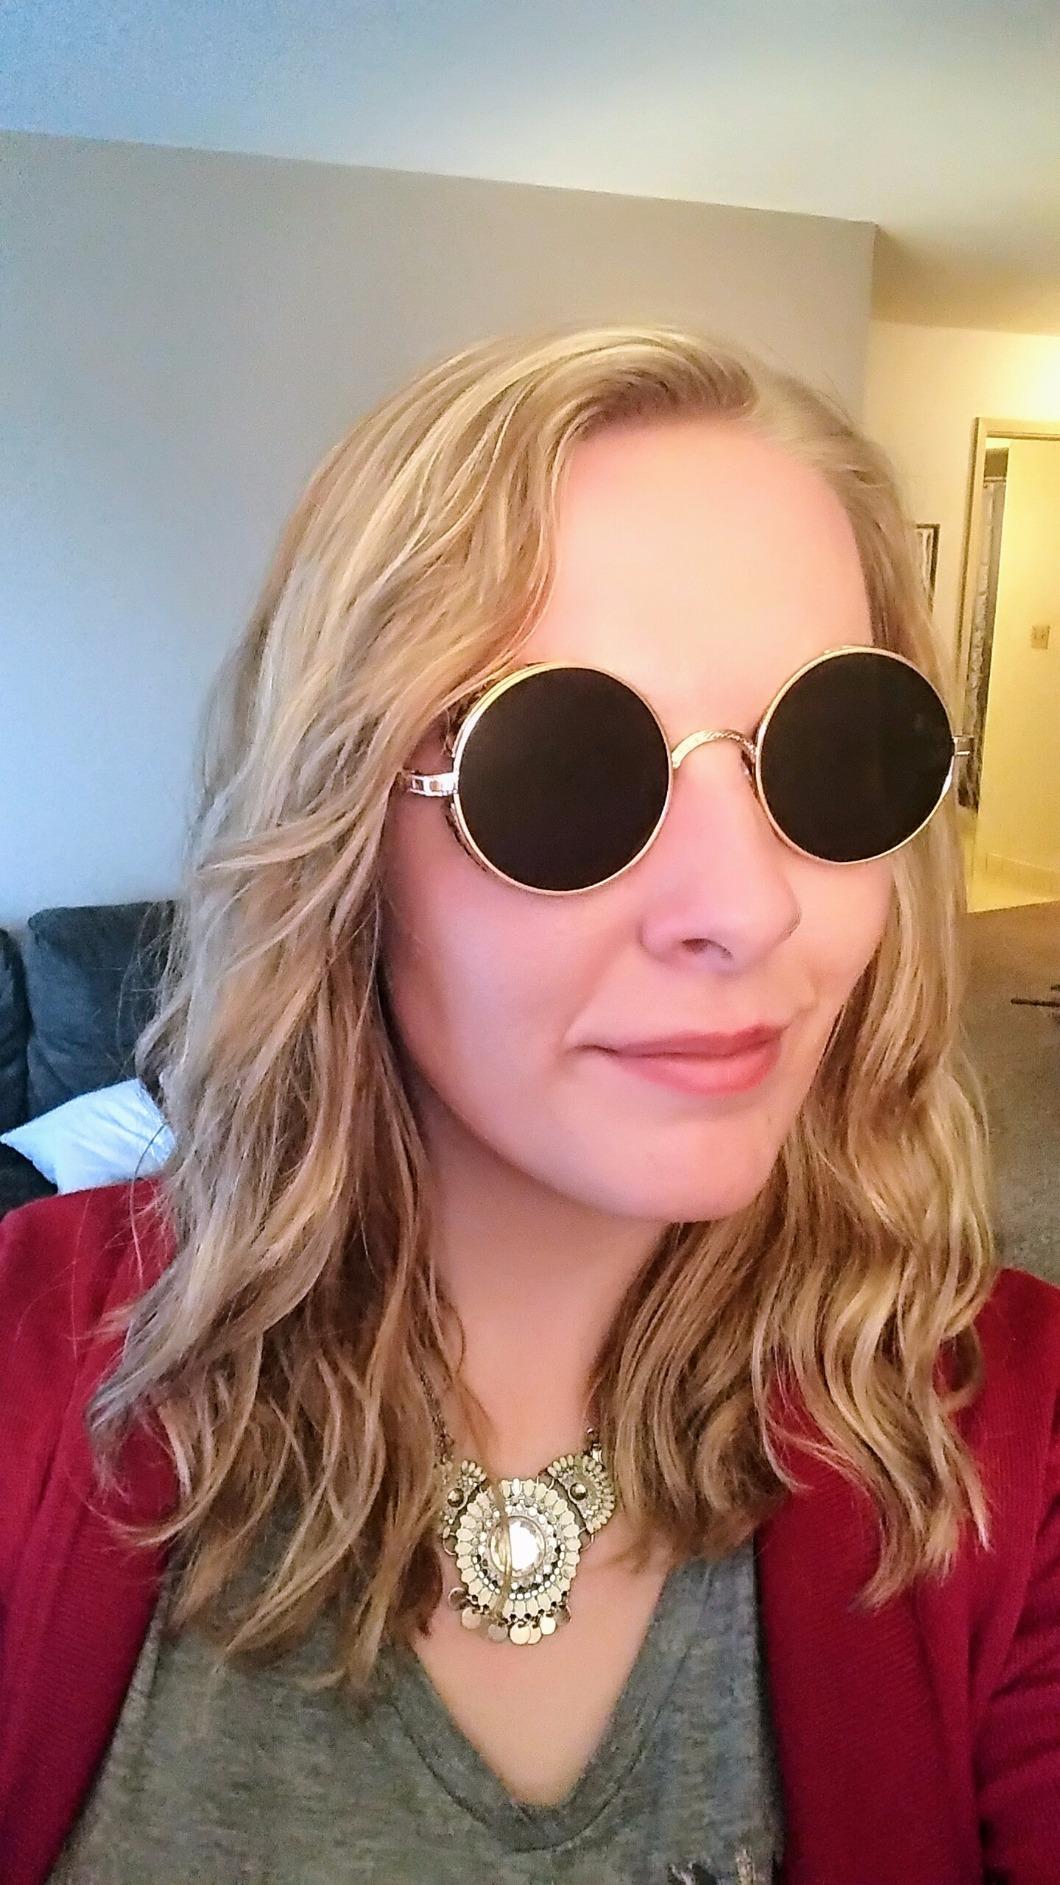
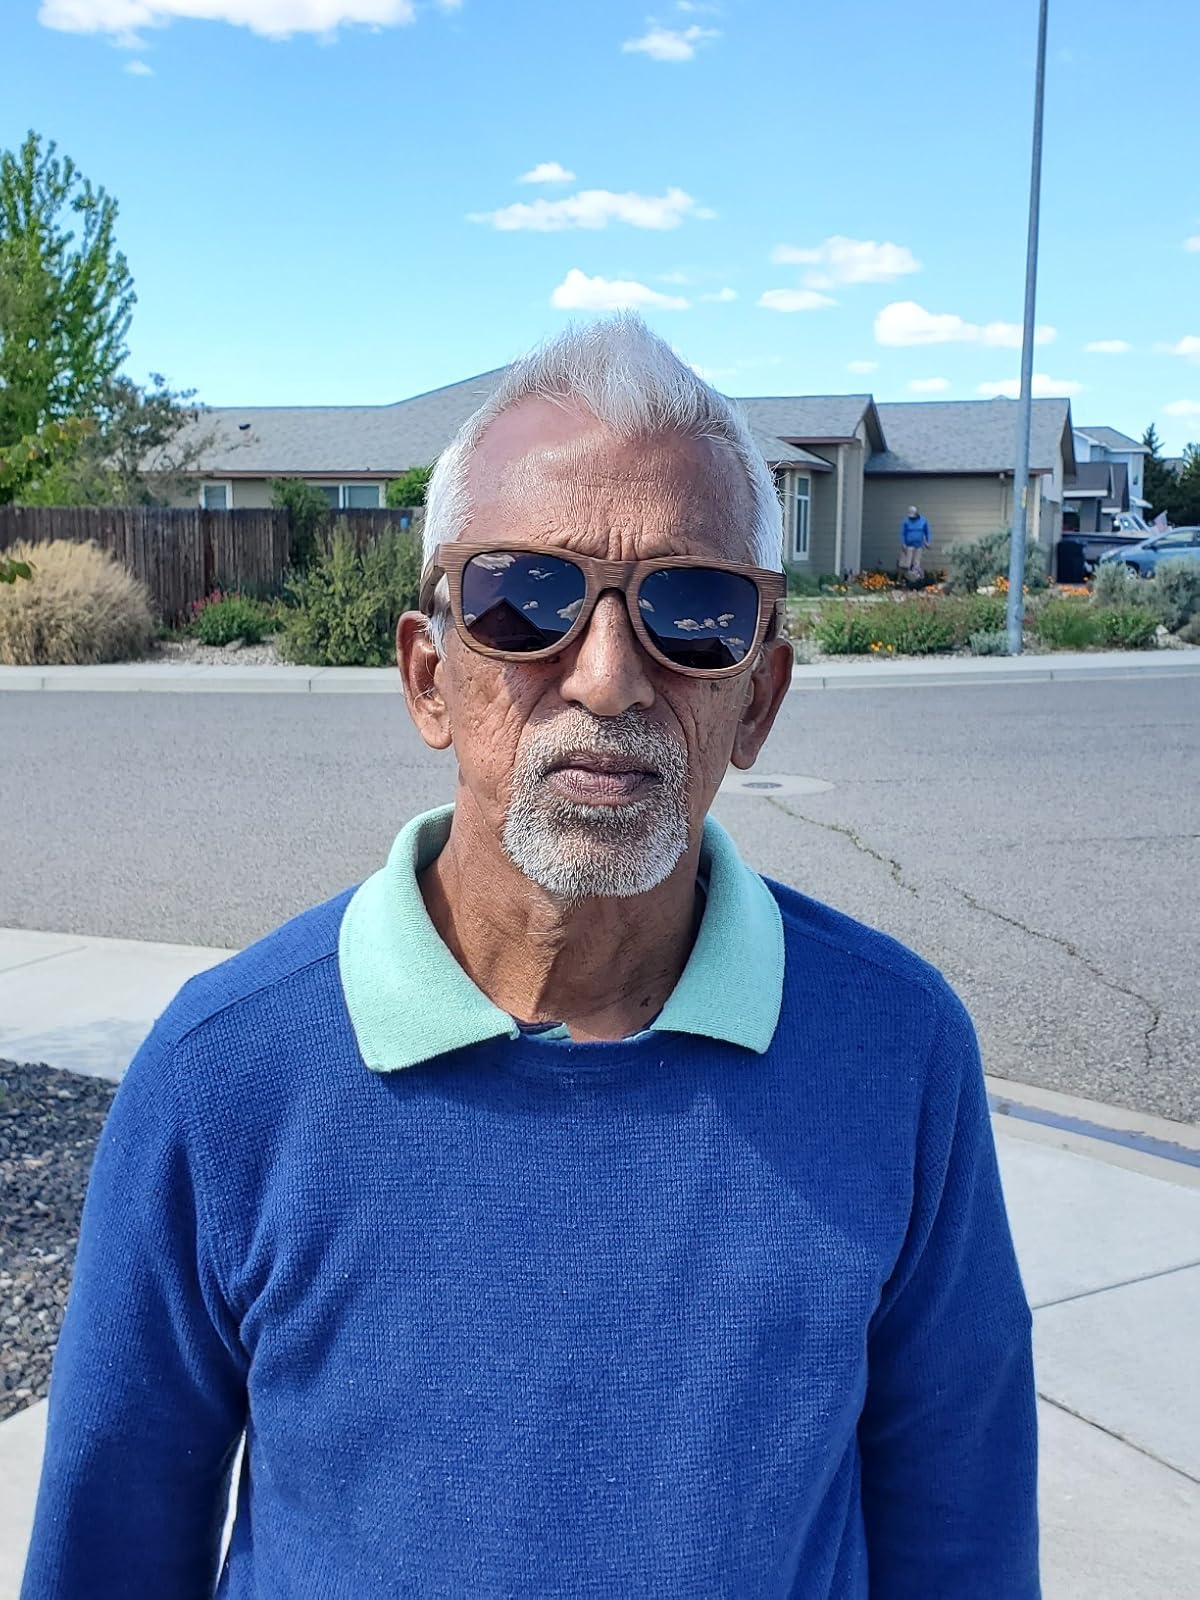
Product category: accessories_sunglasses
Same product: no